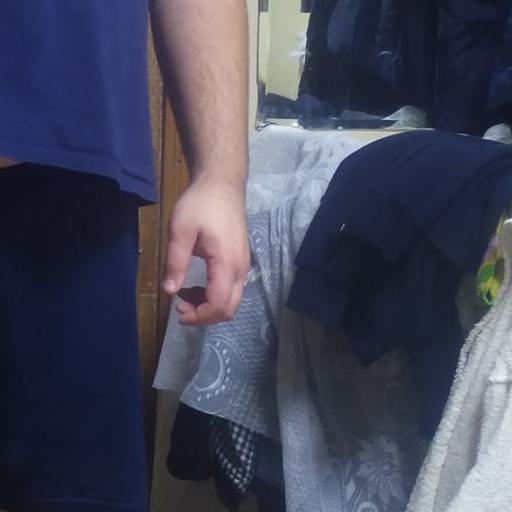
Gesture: no_gesture